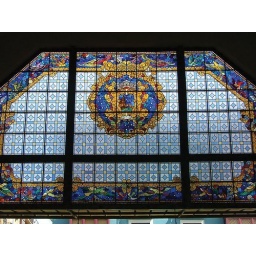
Stain glass in Bilbao market